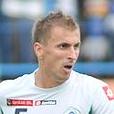
Age: 27